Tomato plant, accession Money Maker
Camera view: vertical (180 deg); turntable rotation: 0 degrees
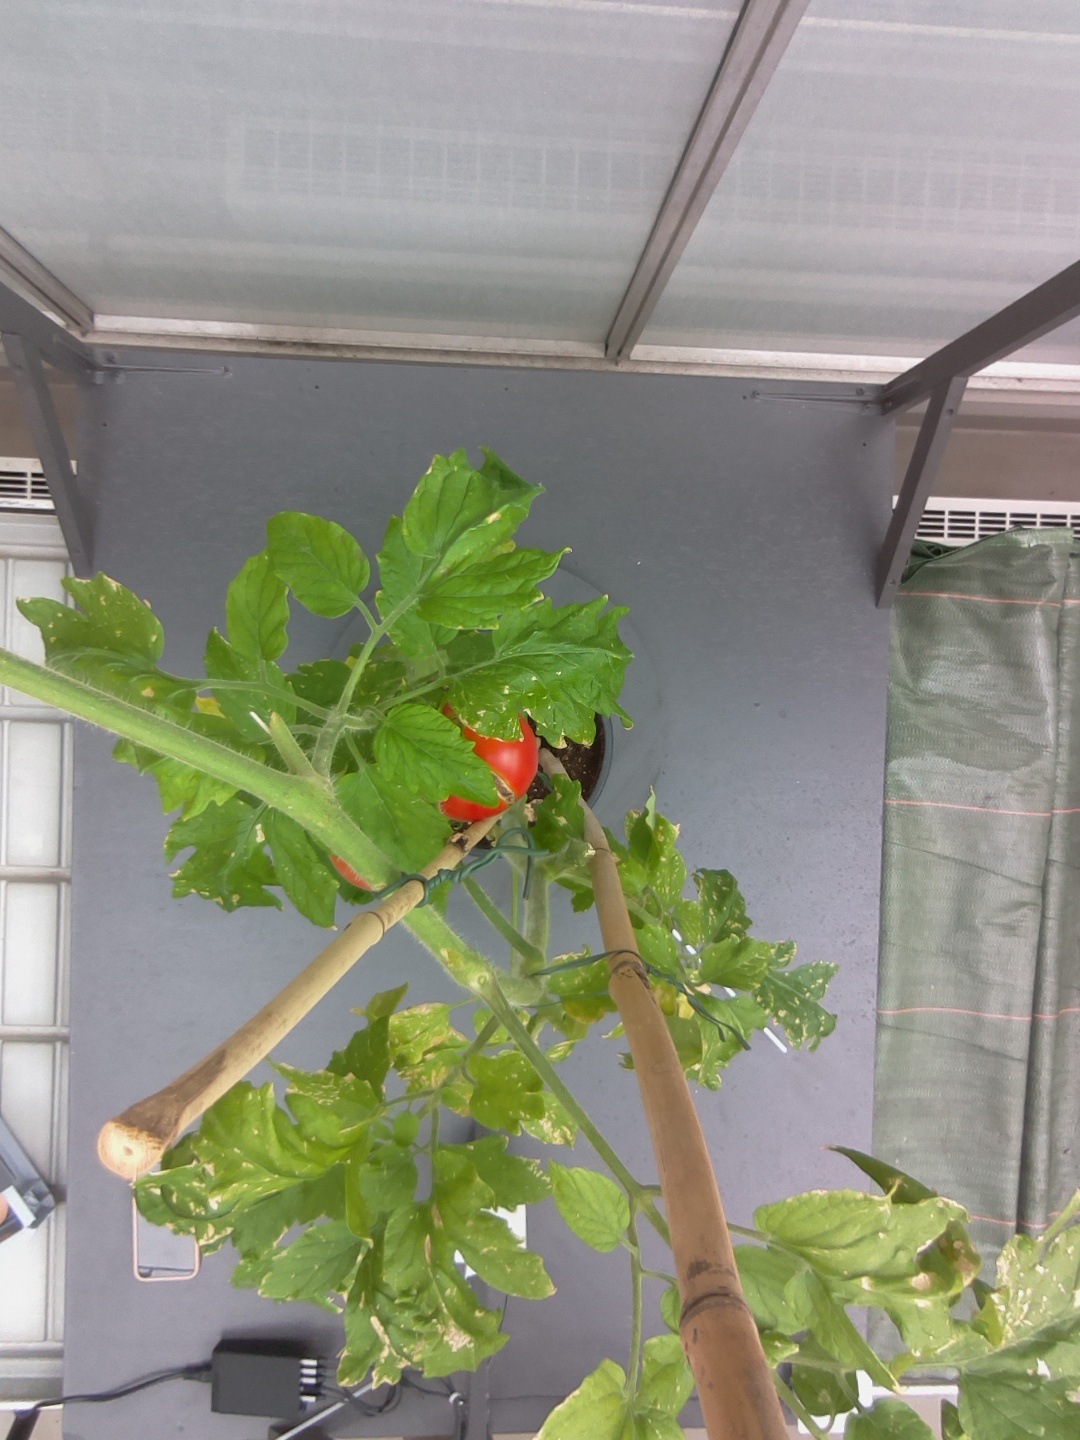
BBCH growth stage 87: 70%-80% of fruits show typical fully ripe color